Vallejo Flour Mill

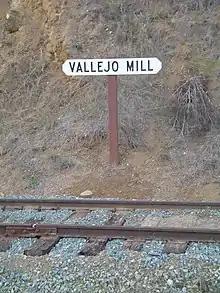
Vallejo Mill station sign on the railroad

After the completion of the First transcontinental railroad to the Pacific coast, Central Pacific renamed by December 1869 the Vallejo Mill station and junction in the canyon as "Niles", after their railroad attorney and stockholder, Addison Niles, who became two years later associate justice on the California Supreme Court. On April 28, 1870, Central Pacific switch over to the new junction in the valley, which sprang to life as "Niles". That same year, Central Pacific also built a railroad depot, complete with a restaurant and saloon, at the "Niles junction" for the convenience of the transferring train passengers. Thereafter, the "Vallejo Mills" settlement became known as "Niles" and the byline "Niles, Cal" started to appear in newspapers by the mid-1870s.